Thomas Bugge

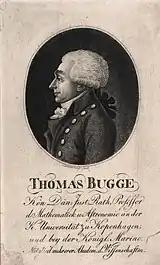
Thomas Bugge, 1890.

Bugge's scientific results were to a significant extent diminished by the many other tasks he was given. In 1782 he was appointed as director of the General Widows' Pension Fund. He was also used as a teacher of mathematics at the Naval Cadet Academy and lectured both on mathematics and water infrastructure. In 1798, he was sent by the government to Paris to represent Denmark at the congress on the metric system. The negotiations lasted so long that he had to return to Denmark before they were concluded. From 1801 until his death, he also served as secretary of the Royal Danish Academy of Sciences. He was a member of number of commissions, including those related to the cobbling of streets in Copenhagen and a regulation of Copenhagen Fire Brigade and the Copenhagen Port Authority. From 1773 to 1783, he was president of the Royal Danish Agricultural Society.